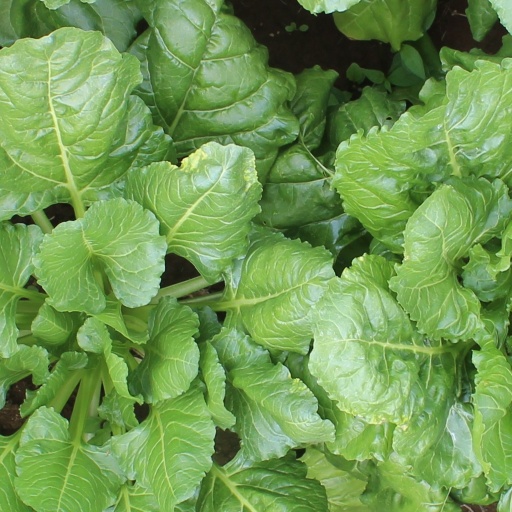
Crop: sugar beet